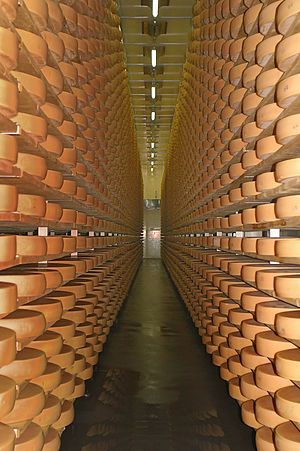
Käsestraße Bregenzerwald
Bregenzerwälder Käsekeller i Lingenau
Käsestraße Bregenzerwald, osteruten, er et konsortium af Bregenzerwald-bønder, gæstgivere, håndværkere og forhandlere. Alle medlemmer og partnere i Käsestraße bidrager til at bevare landbrug i Bregenzerwald og deres lokale produkter.